Zhuzhou

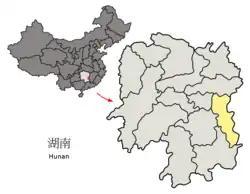
City View

Zhuzhou, formerly Jianning (建宁), is a prefecture-level city of Hunan Province, China, straddling the Xiang River southeast of the provincial capital, Changsha, and bordering Jiangxi province to the east. It is part of the "Greater Changsha Metropolitan Region, also known as Changzhutan Golden Triangle" (comprising the cities of Changsha, Zhuzhou and Xiangtan). The city has jurisdiction over five counties (Yanling, Chaling, Youxian, Liling, Zhuzhou) and four districts (Hetang, Lusong, Shifeng and Tianyuan, a high-tech industrial development zone), and covers an area of .